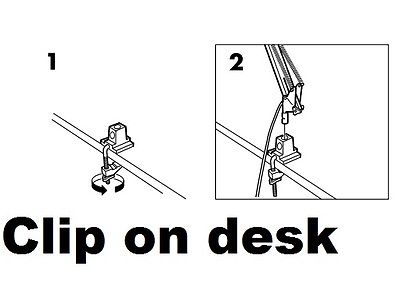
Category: lamp